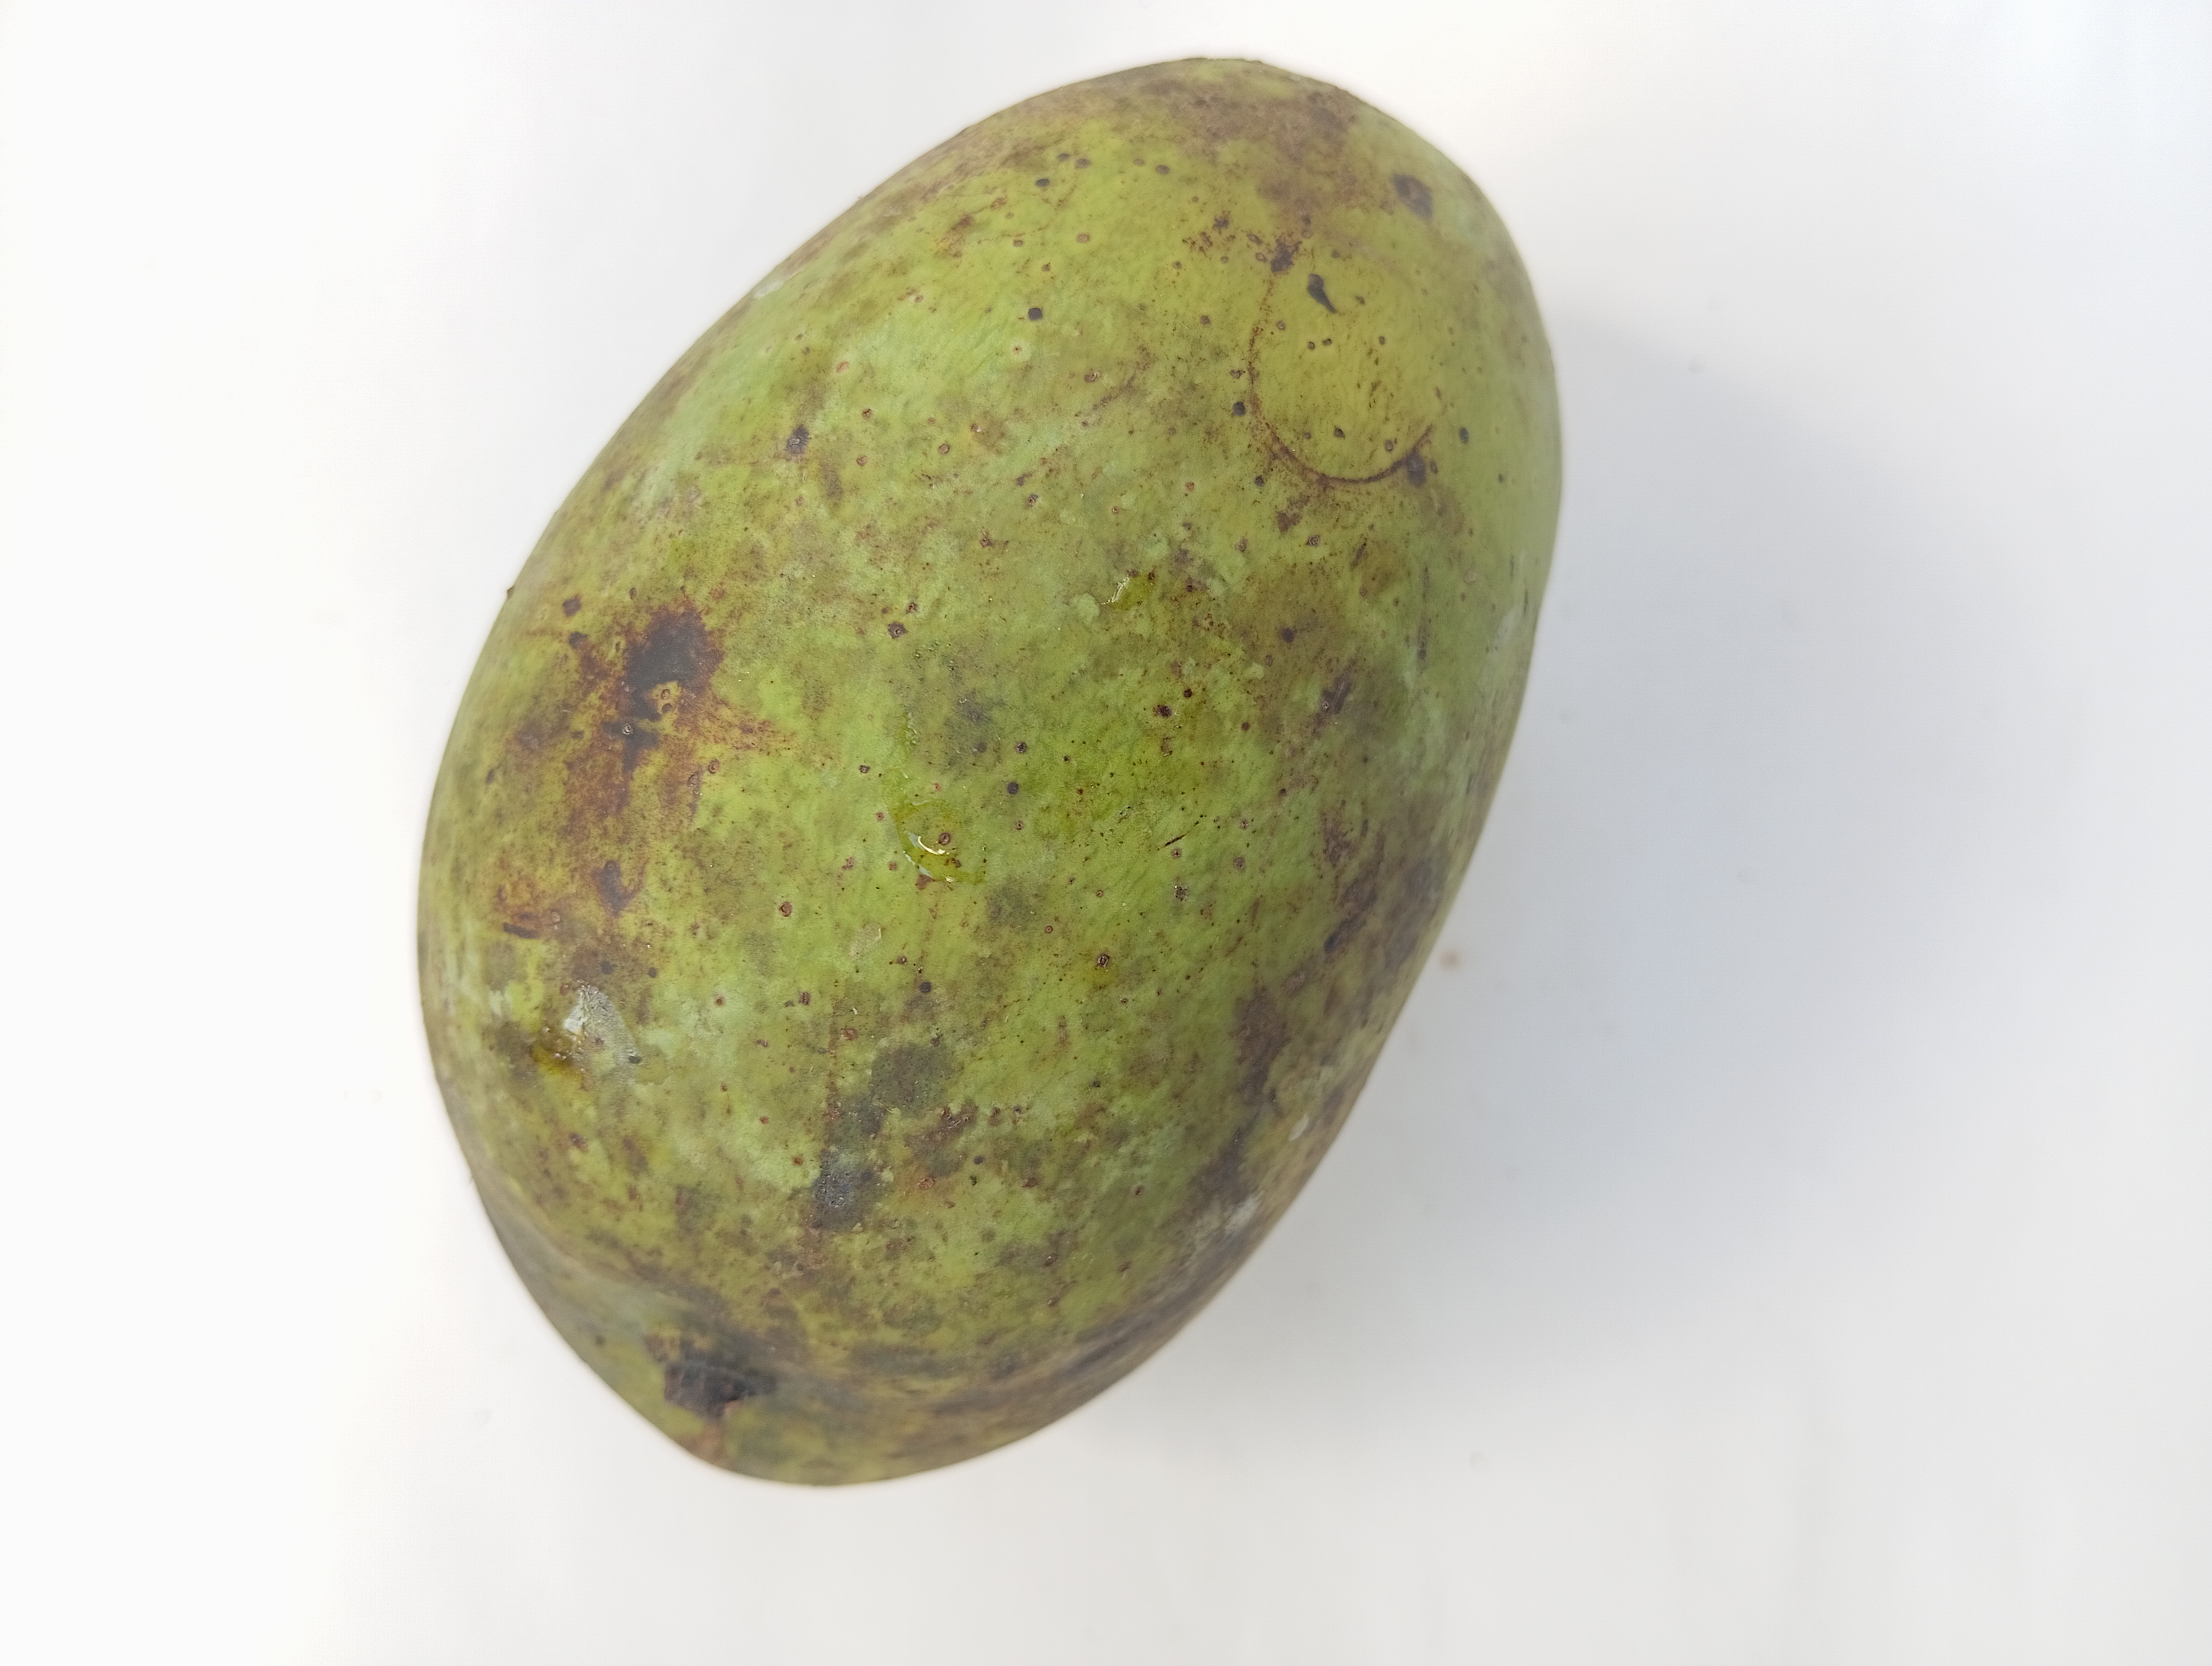
Mango variety: Fazli